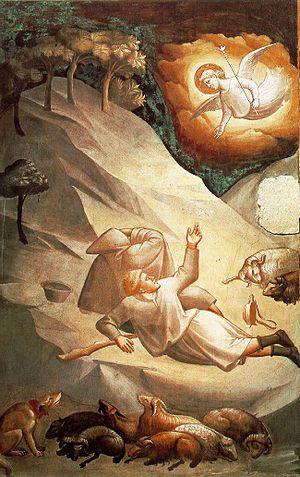
La représentation artistique de Jésus-Christ dans l'art chrétien, est devenue un thème majeur de l'art occidental, ainsi qu'en Europe orientale. Jésus-Christ a été représenté de différentes manières au cours des époques, ainsi que pour illustrer les différents épisodes de sa vie codée par l'iconographie chrétienne.
L'Annonce aux bergers est un épisode de la nativité de Jésus dans lequel un ange annonce à un groupe de bergers la naissance du Messie.